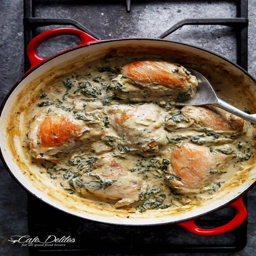
serve with a side of crusty bread to sop up all that sauce !